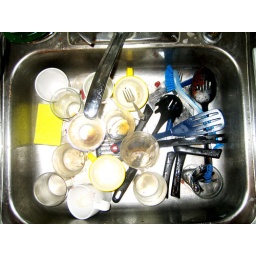
This is a gentle reminder that I need to not leave dirty glasses stranded all over my apartment.